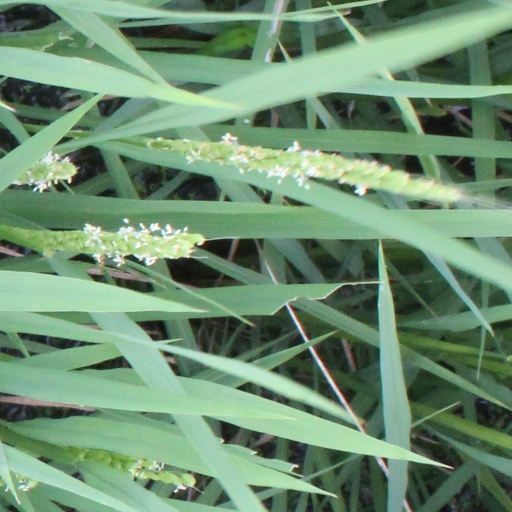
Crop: rice